Isaac Featherston

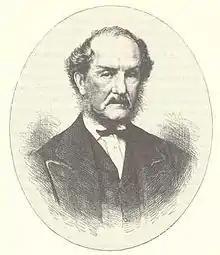
I.E. Featherston, 1873

Isaac Earl Featherston (21 March 1813 – 19 June 1876), popularly known as the Little Doctor, was a New Zealand politician, known for his advocacy for the establishment of New Zealand self-government, and the importance of the provincial governments.